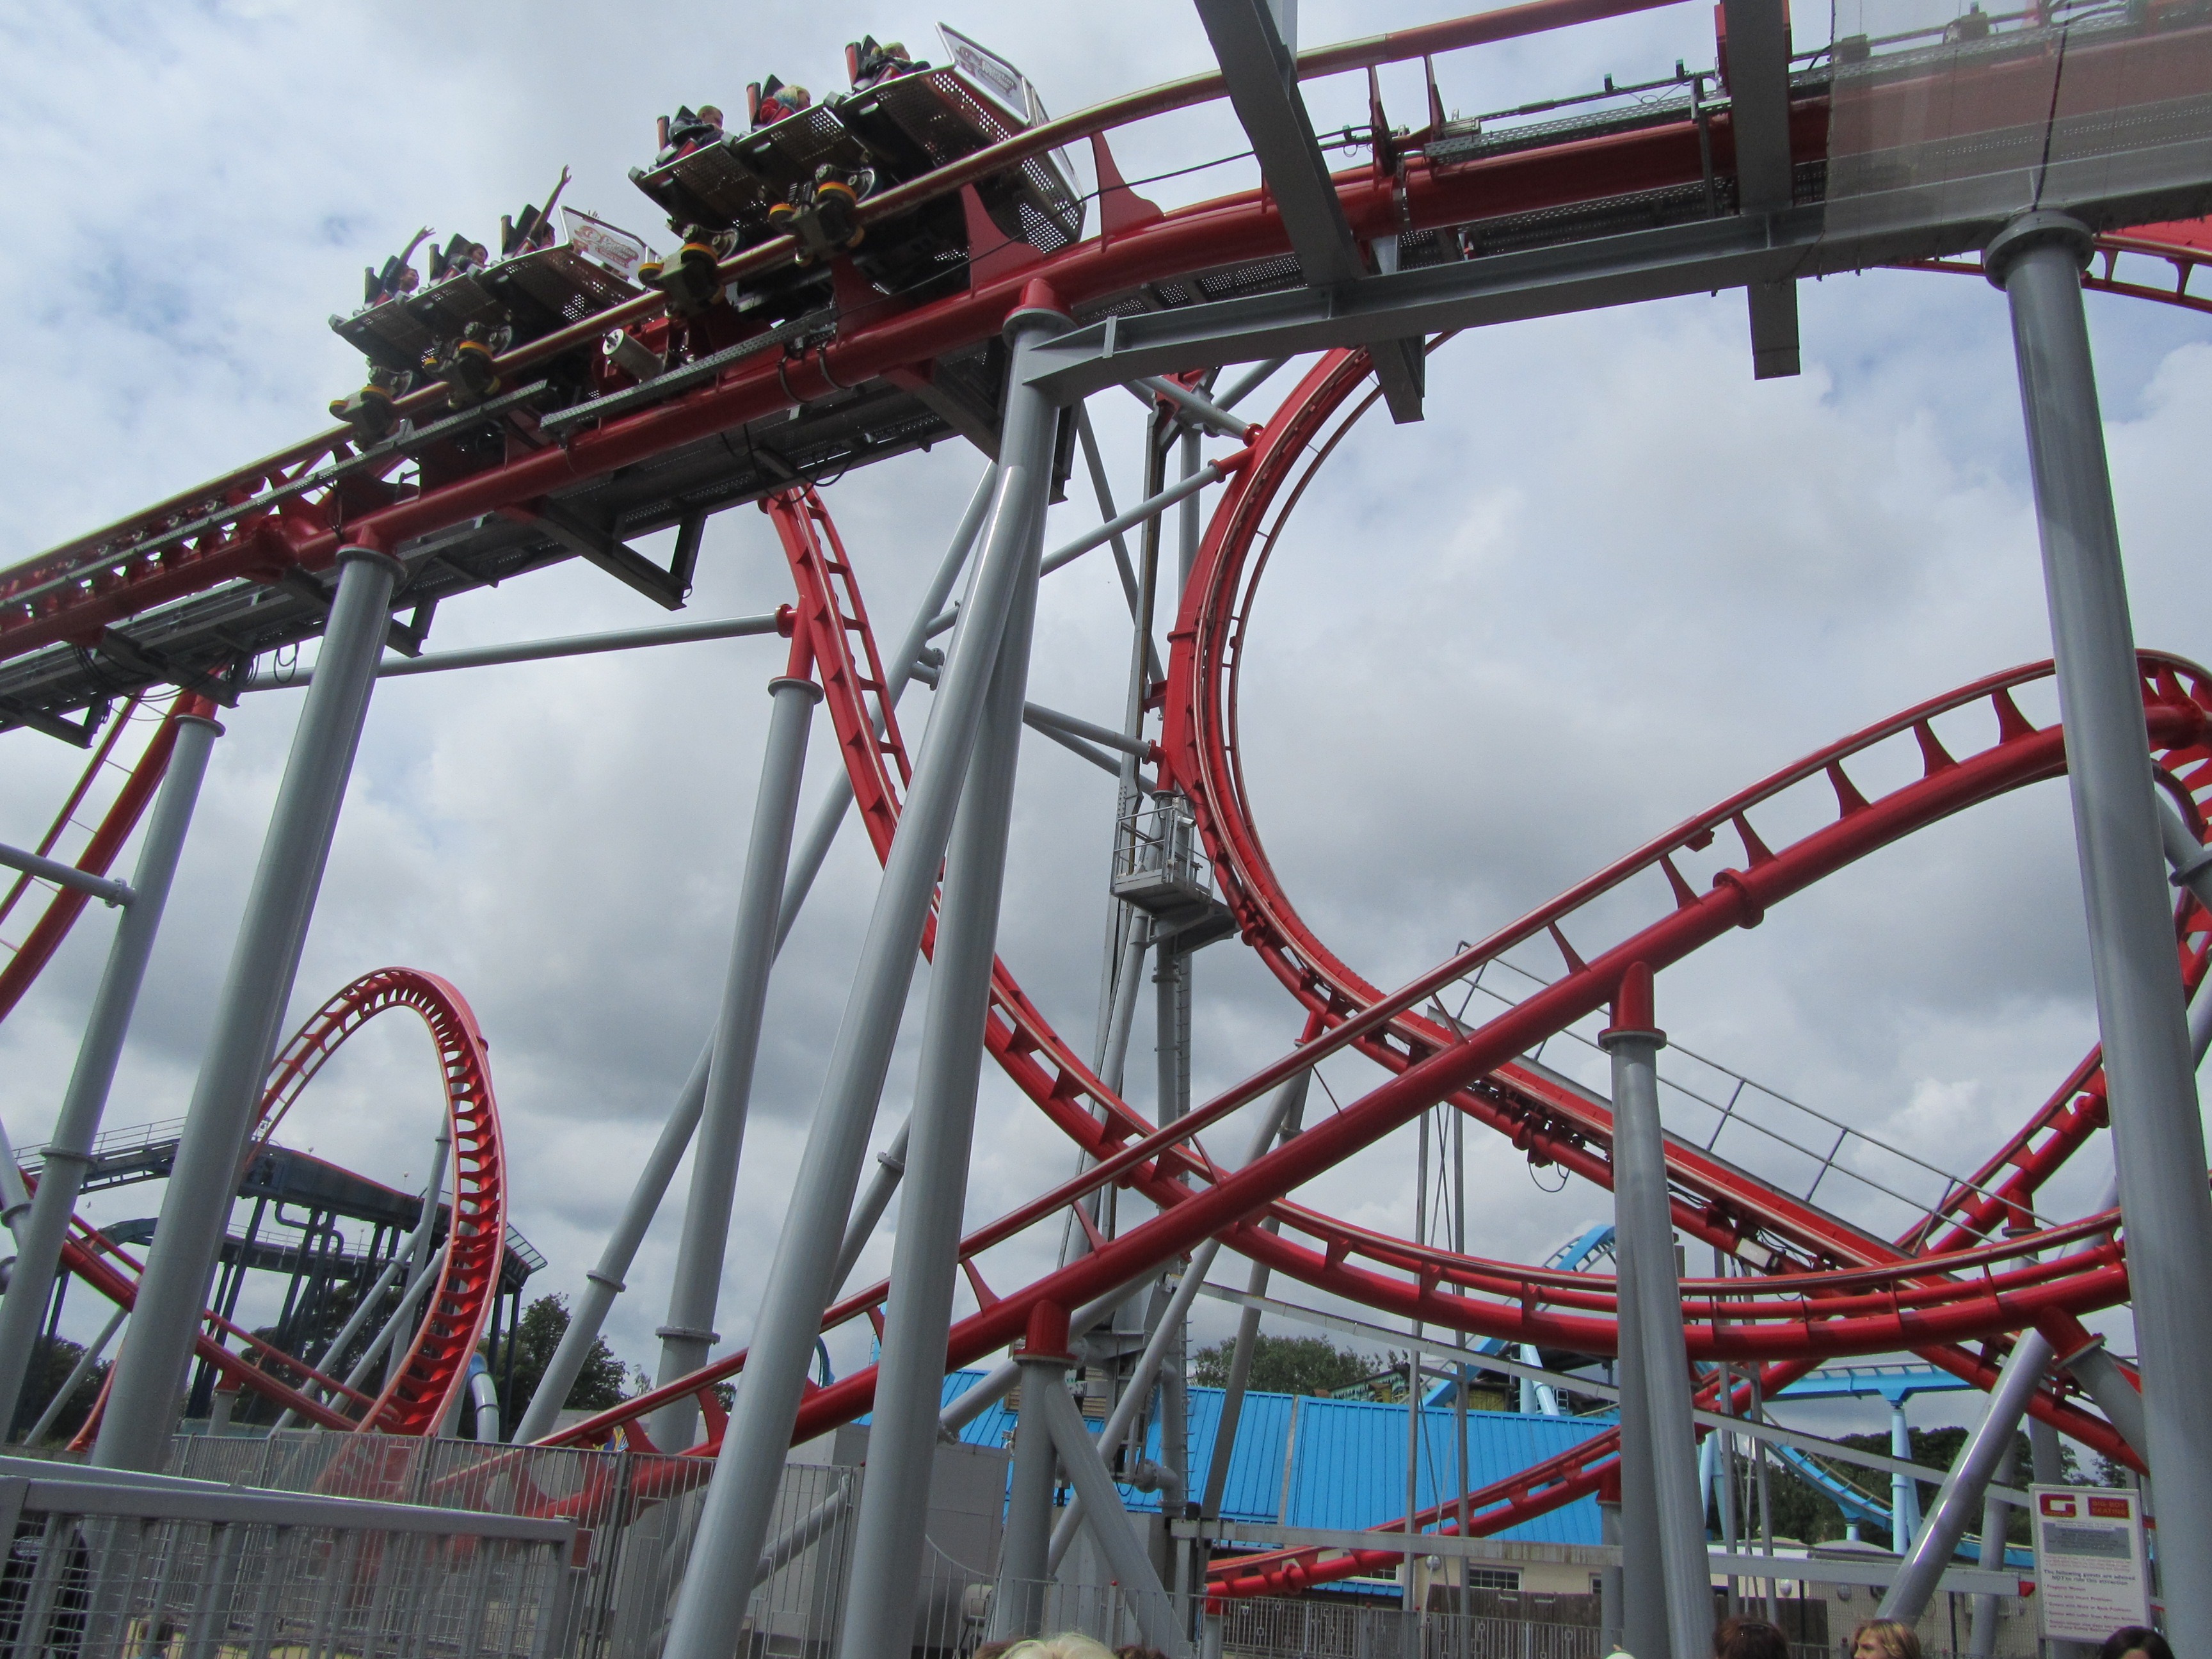
vacation, recreation, carnival, amusement park, park, ride, coaster, roller coaster, theme park, rollercoaster, roller coster, festival, fun, rides, roller, amusement, enjoyment, entertainment, excitement, theme, amusement ride, outdoor recreation, nonbuilding structure